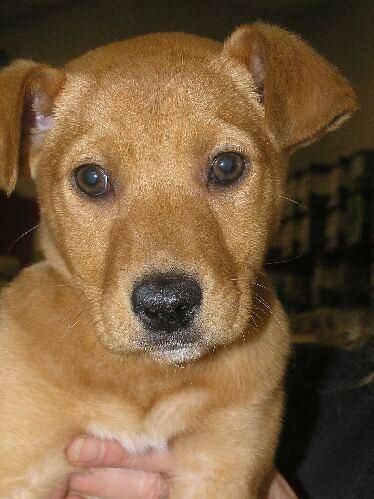
dog